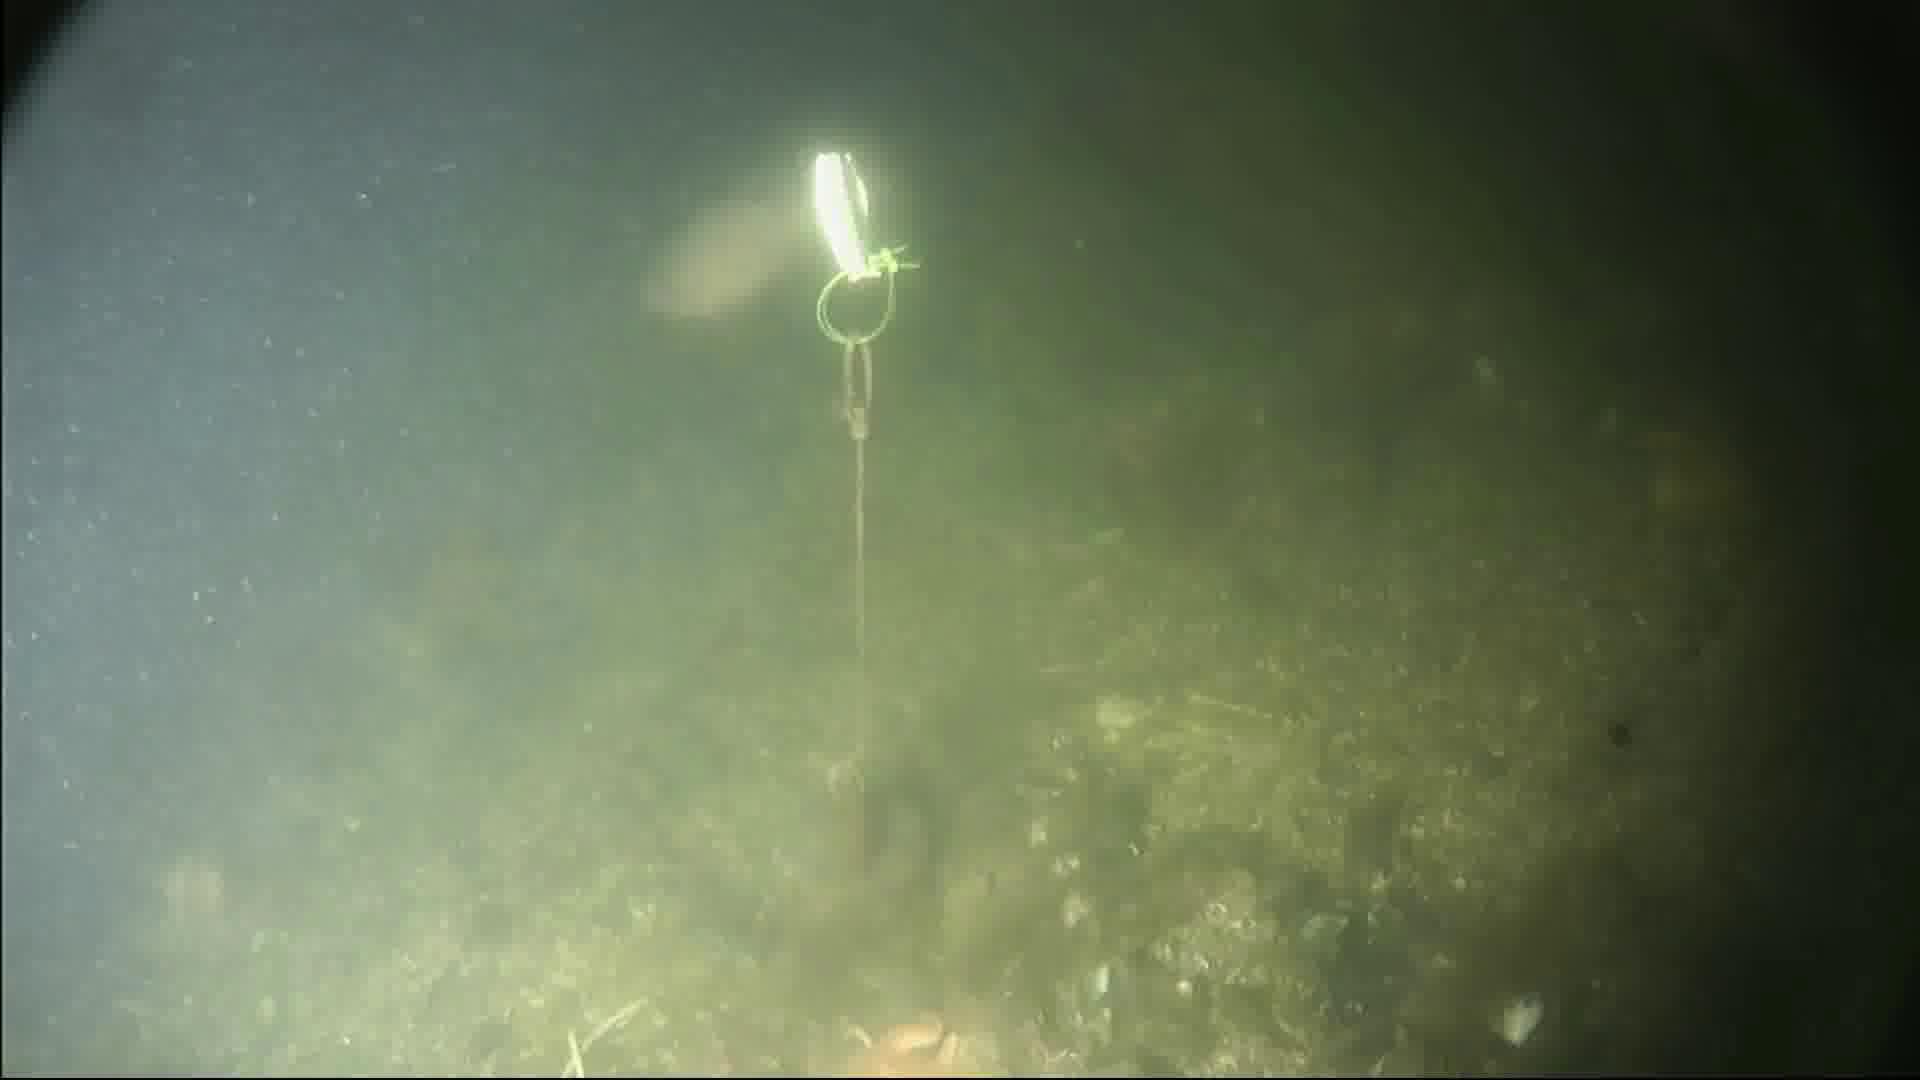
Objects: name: fish
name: crab
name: starfish